Jean Turcan

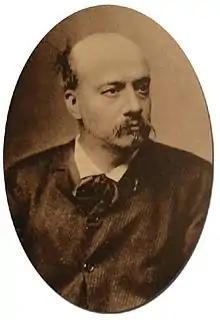
A photograph of Jean Turcan from the 1890s

Jean Turcan (Arles, 13 September 1846 – Arles, 3 January 1895) was a French sculptor who specialized particularly in public figures.